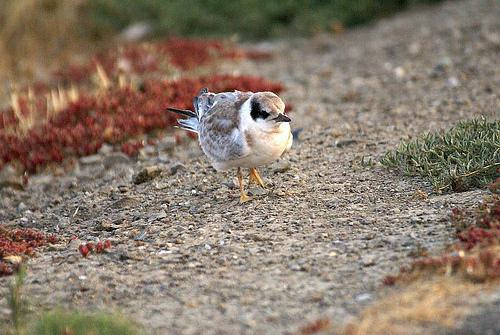
A photo of a forsters tern